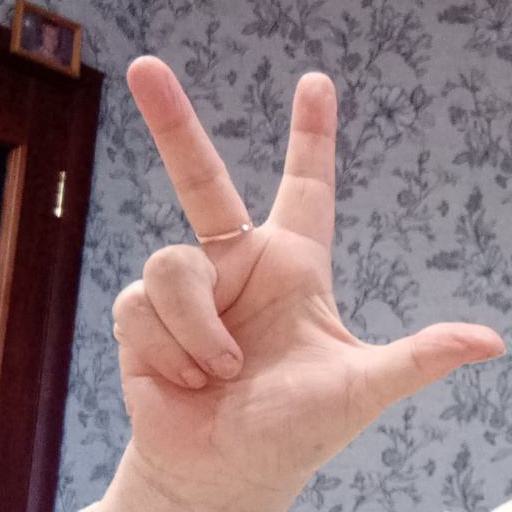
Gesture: three2